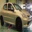
Label: automobile